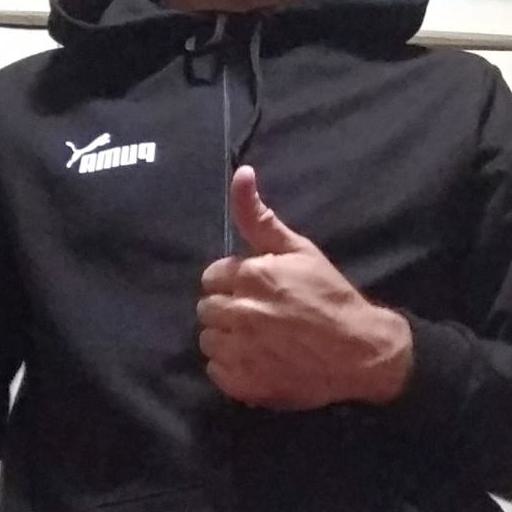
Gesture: like